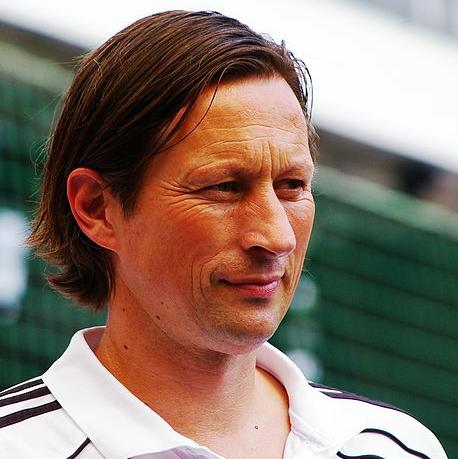
Age: 44